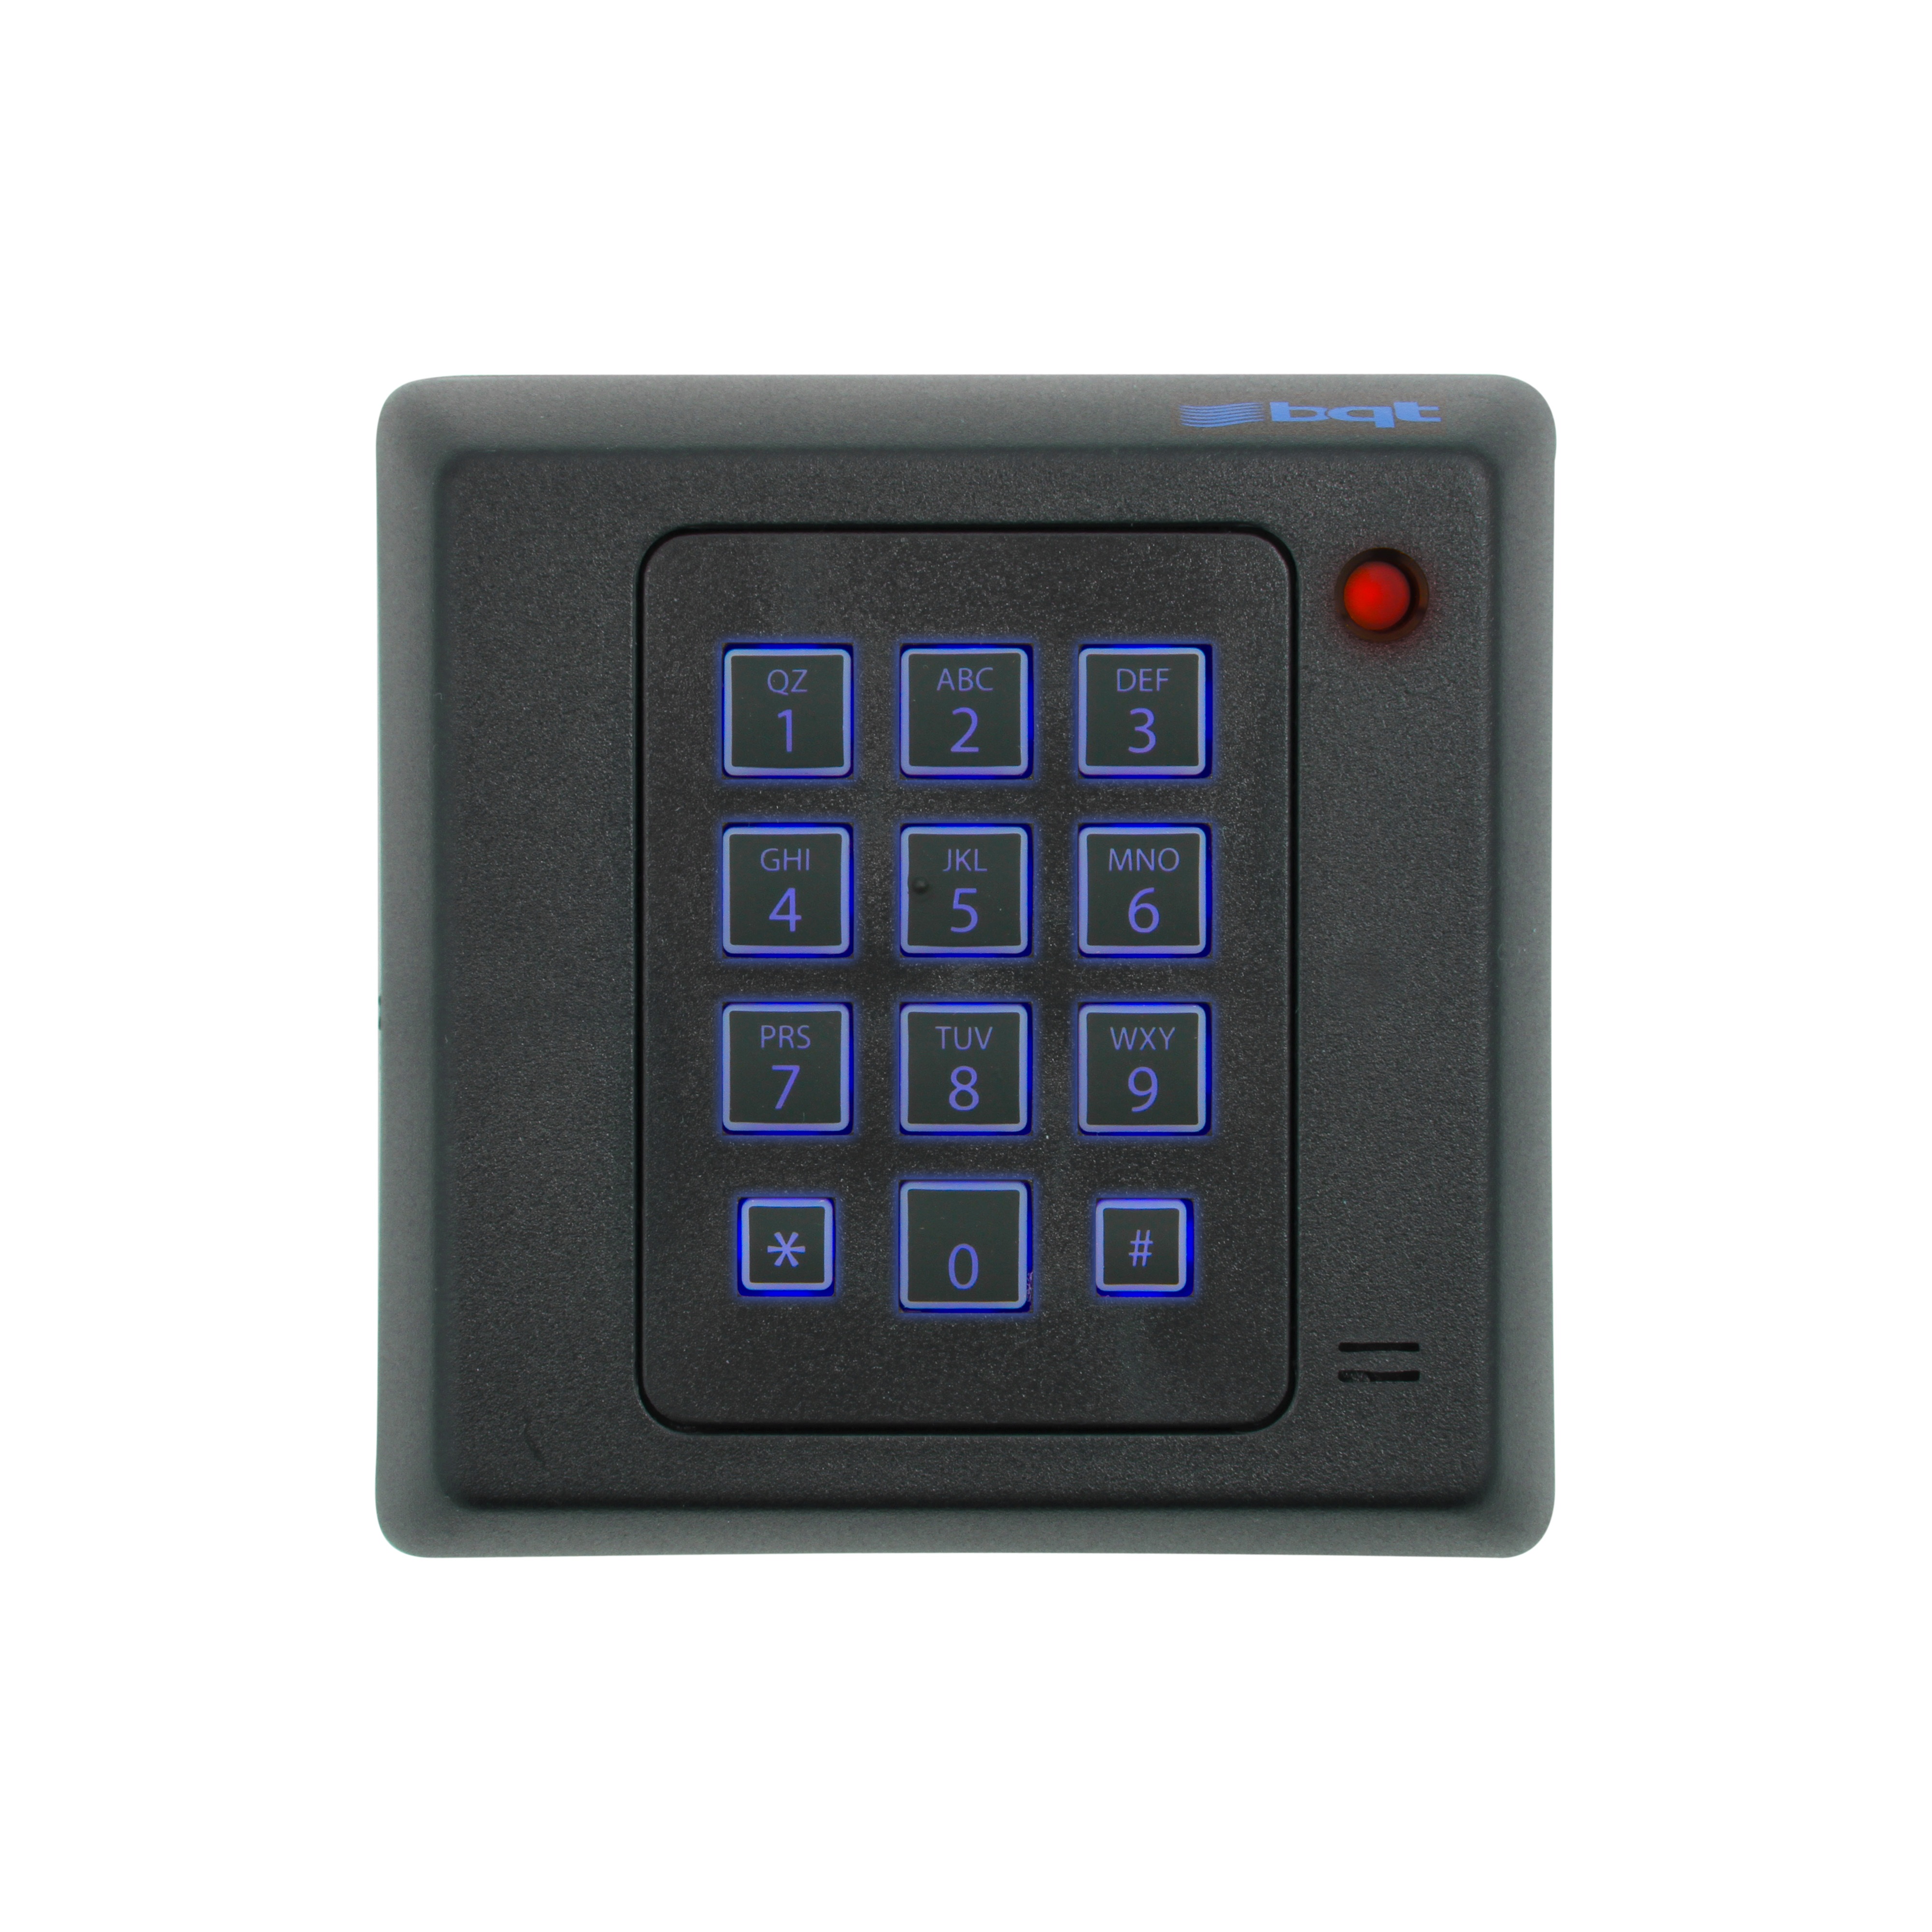
gauge, product, multimedia, numeric keypad, pin reader, smart card reader, access control